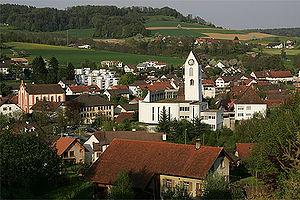
Synagogue et église catholique de Lengnau